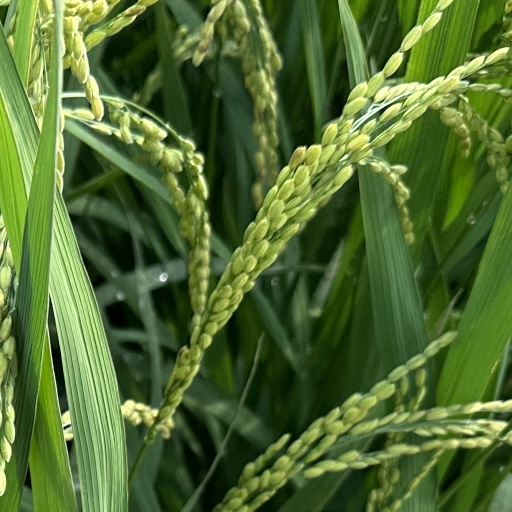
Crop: rice